Lion

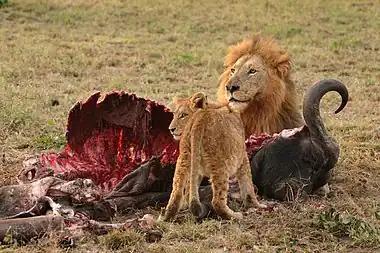
Male lion and cub with mostly eaten buffalo carcass in Sabi Sand Game Reserve

African lions live in scattered populations across sub-Saharan Africa. The lion prefers grassy plains and savannahs, scrub bordering rivers, and open woodlands with bushes. It rarely enters closed forests. On Mount Elgon, the lion has been recorded up to an elevation of and close to the snow line on Mount Kenya. Savannahs with an annual rainfall of make up the majority of lion habitat in Africa, estimated at at most, but remnant populations are also present in tropical moist forests in West Africa and montane forests in East Africa. The Asiatic lion now survives only in and around Gir National Park in Gujarat, western India. Its habitat is a mixture of dry savannah forest and very dry, deciduous scrub forest.